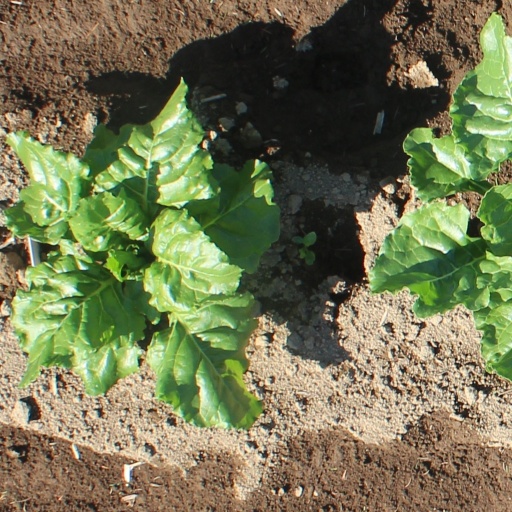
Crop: sugar beet